Catocala vidua

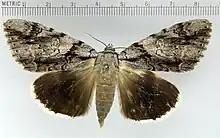

The larvae feed on "Carya illinoinensis", "Carya ovata", "Carya pallida", "Juglans cinerea", "Juglans nigra", "Quercus", "Robinia pseudoacacia", and "Salix".